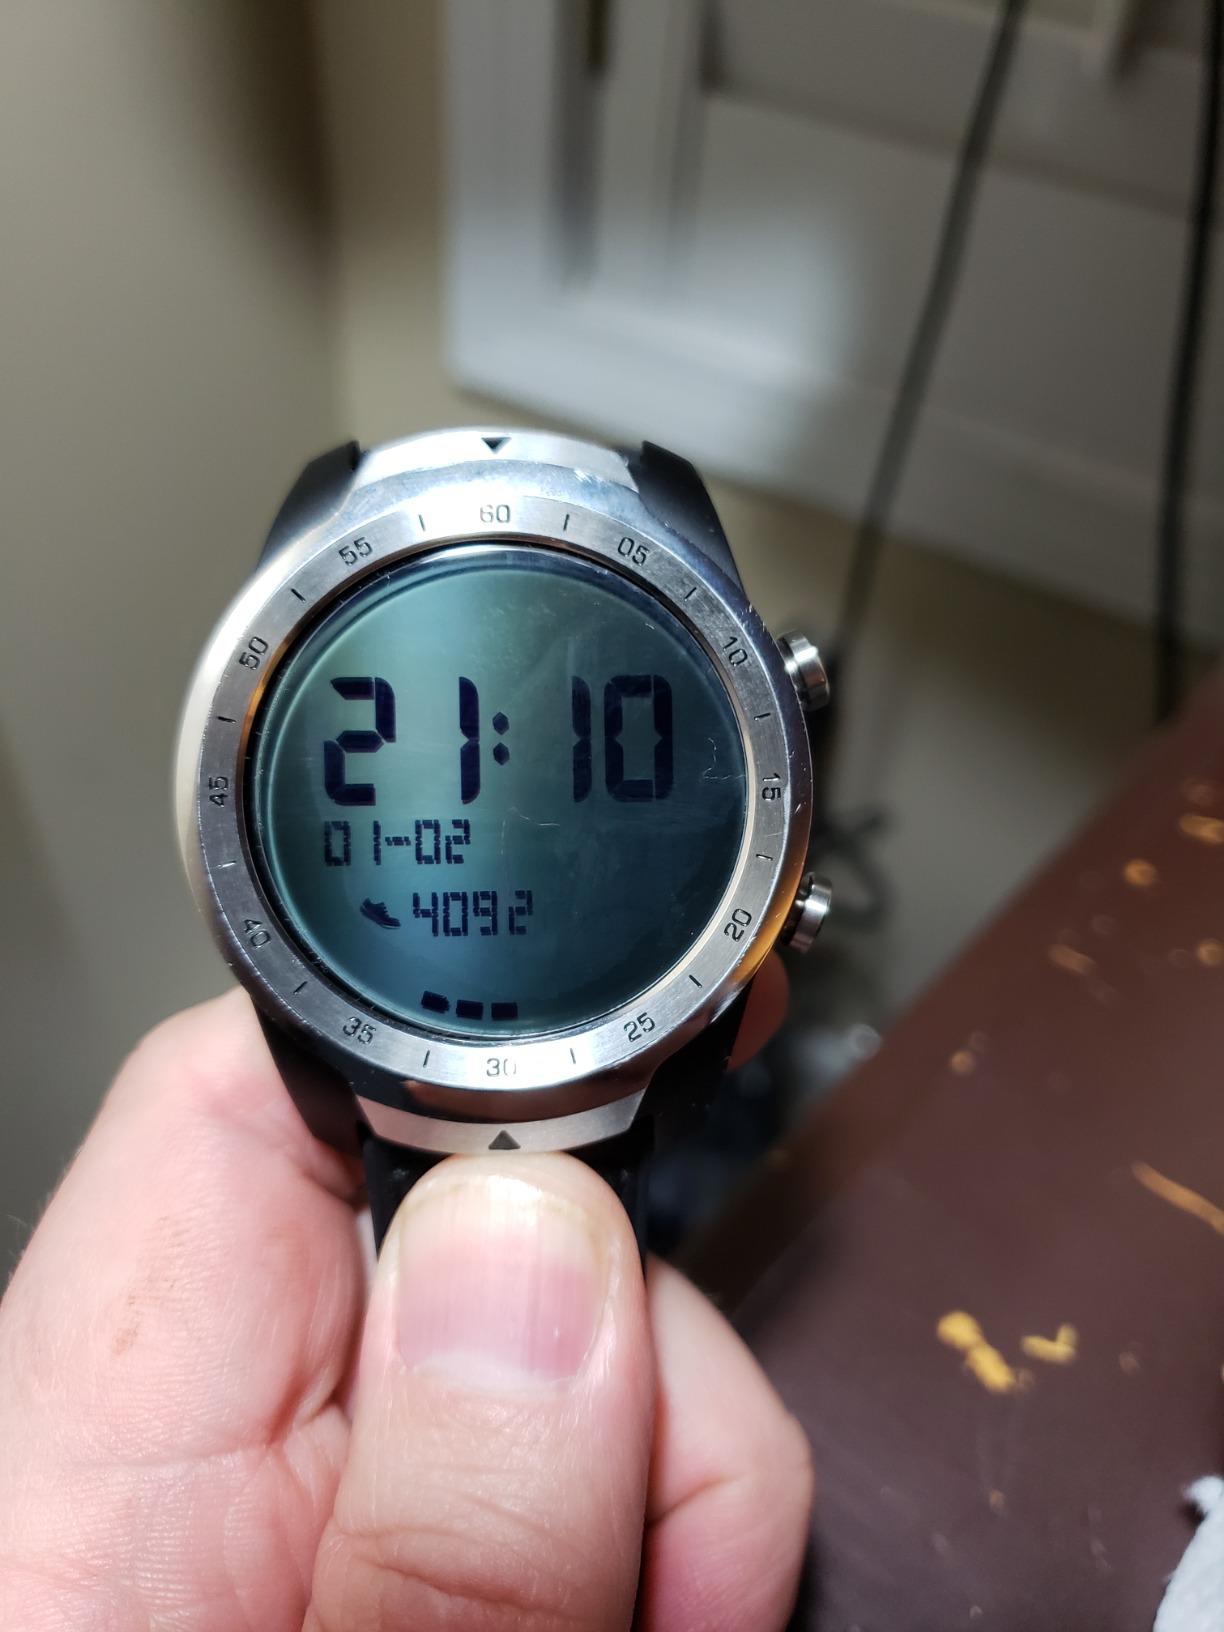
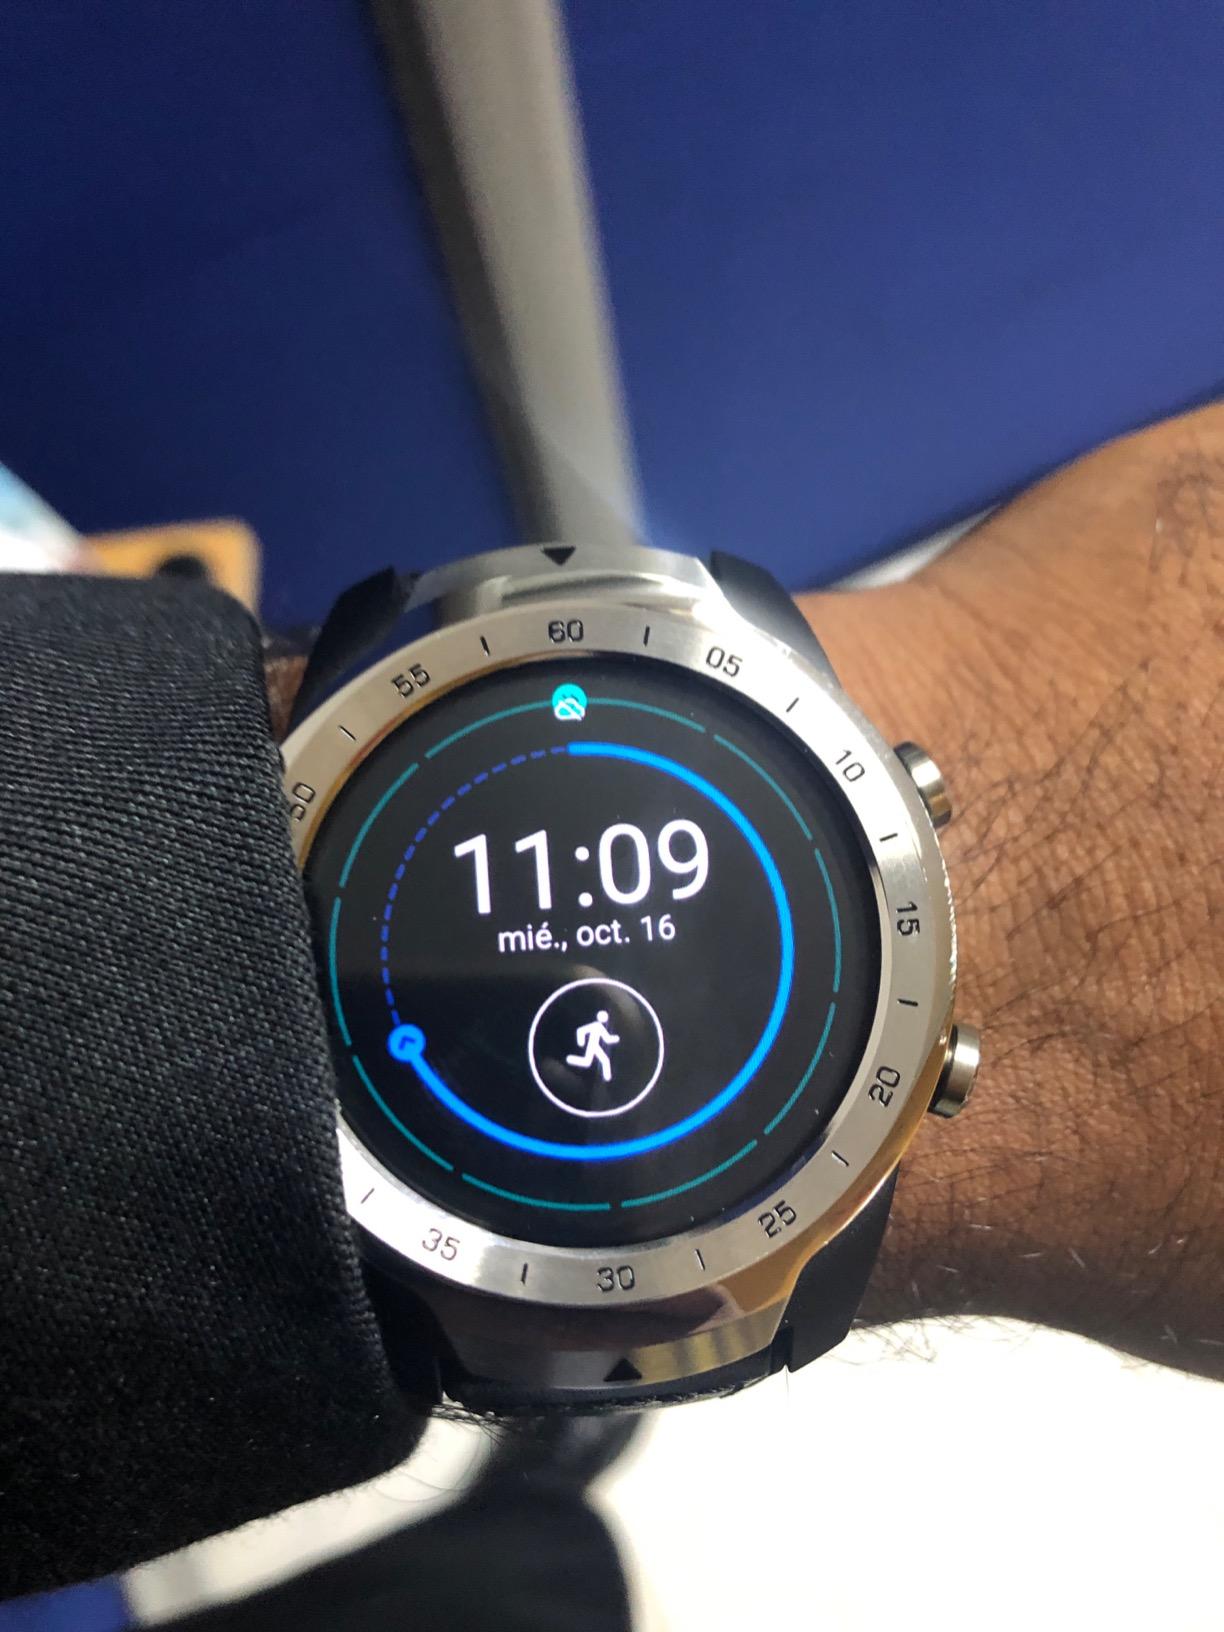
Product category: smartwatch
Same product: yes